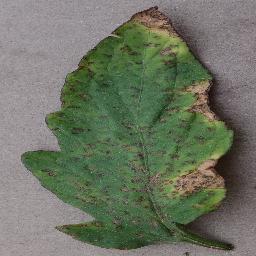
Label: Tomato___Bacterial_spot